Mikhail Vrubel

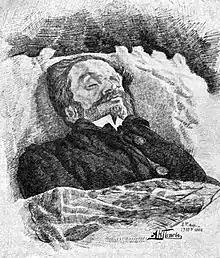
Vrubel in the coffin. The last portrait of Vrubel that was made by the student of the Academy of Arts A. N. Popov during the funeral

The increasing recognition of Vrubel's art continued. On November 28, 1905, he was awarded the title Academician of painting "for fame in the artistic field". After that, the editor of "" Nicolai Ryabushinsky visited Vrubel in the clinic with the offer to paint Valery Bryusov. The idea was to publish a series of portraits of famous contemporary writers. These portraits were supposed to be painted by the most acknowledged painters in the field. For instance, Serov was offered to paint Konstantin Balmont. Ryabushinsky paid 300 rubles for the portrait in advance and in addition, bought the self-portrait "Head of Prophet" for 100 rubles. Bryusov later described the work on the portrait as follows: